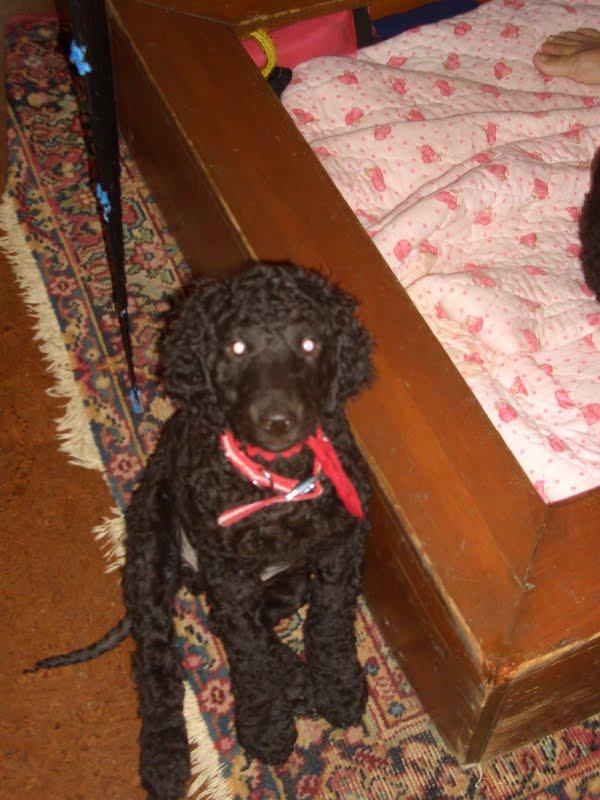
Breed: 219-n000066-Irish_water_spaniel